List of United States Air Force lieutenant generals from 2010 to 2019

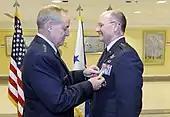
Lt Gen James "JJ" Jackson is awarded the Distinguished Service Medal by Gen Mark Welsh, chief of staff of the Air Force, at Jackson's promotion ceremony on 16 August 2012.

Several three-star positions were created, consolidated, or even eliminated entirely between 2010 and 2019.